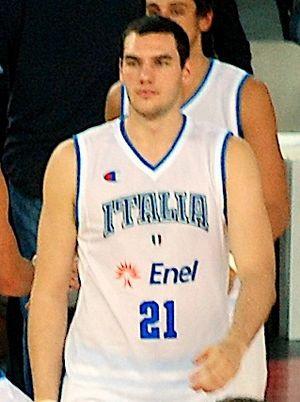
Andrea Crosariol, né le 11 novembre 1984, à Milan, en Italie, est un joueur italien de basket-ball. Il évolue au poste de pivot.